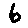
Label: 6